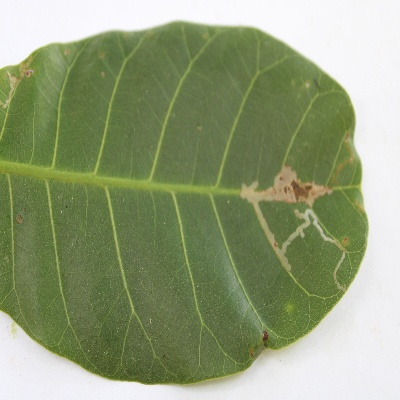
Crop: Cashew
Condition: leaf miner